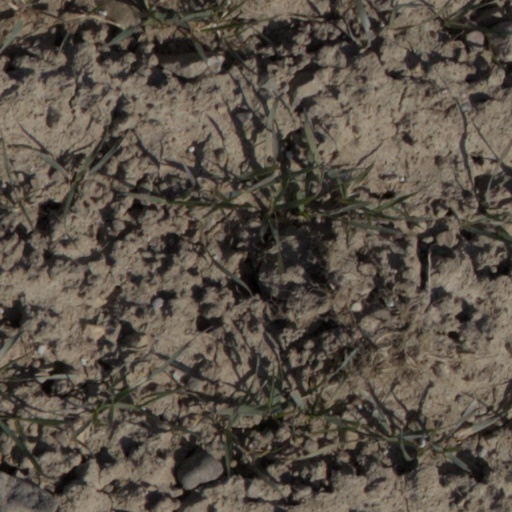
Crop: wheat